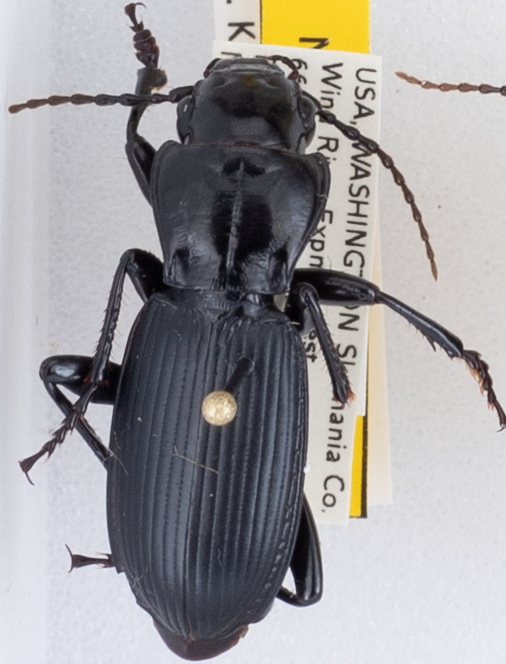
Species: Pterostichus lama
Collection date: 2018-07-31
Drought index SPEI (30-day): -1.444
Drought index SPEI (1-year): -0.39
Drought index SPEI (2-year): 0.54